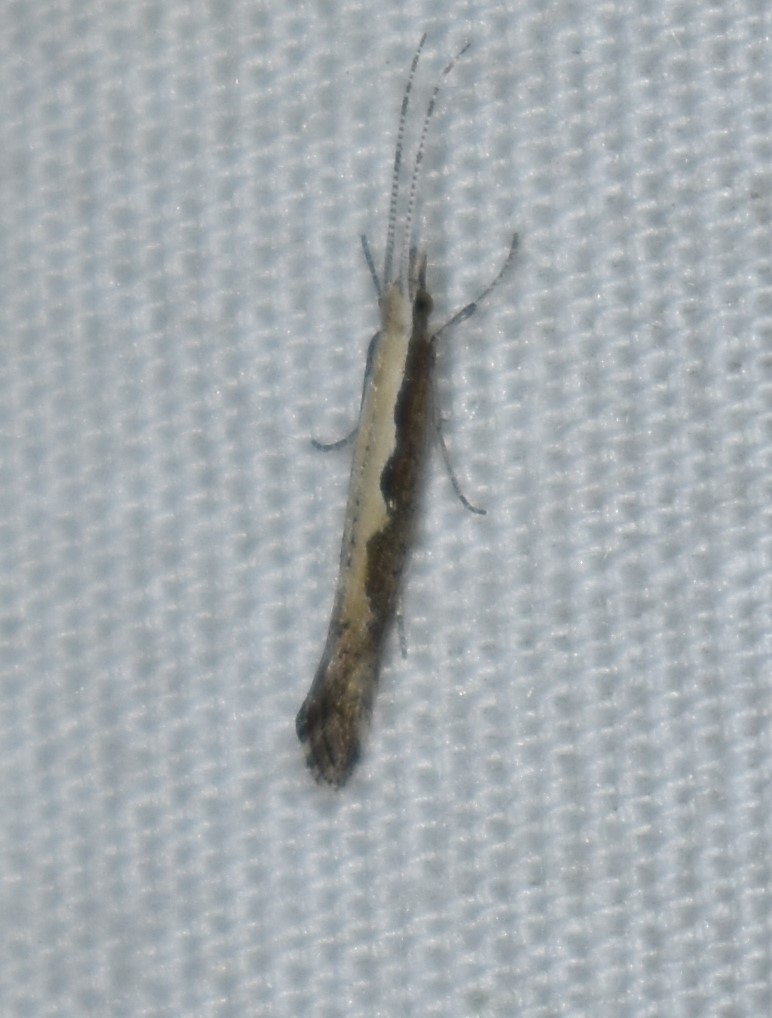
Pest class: diamondback_moth